Gamini Haththotuwegama

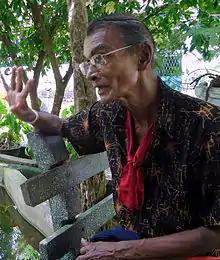
At Malamulla Sri Sudarshanarama temple, Kiriberiya, Panadura, Sri Lanka in 2009

Kala Keerthi Dr. Gamini Kalyanadarsha Haththotuwegama (born 29 November 1939 – died 30 October 2009 as ) was a Sri Lankan playwright, director, actor, critic and educator. He was widely known as the father of Sri Lanka's modern street theatre. He was among the most influential directors of post-independent Sri Lanka.